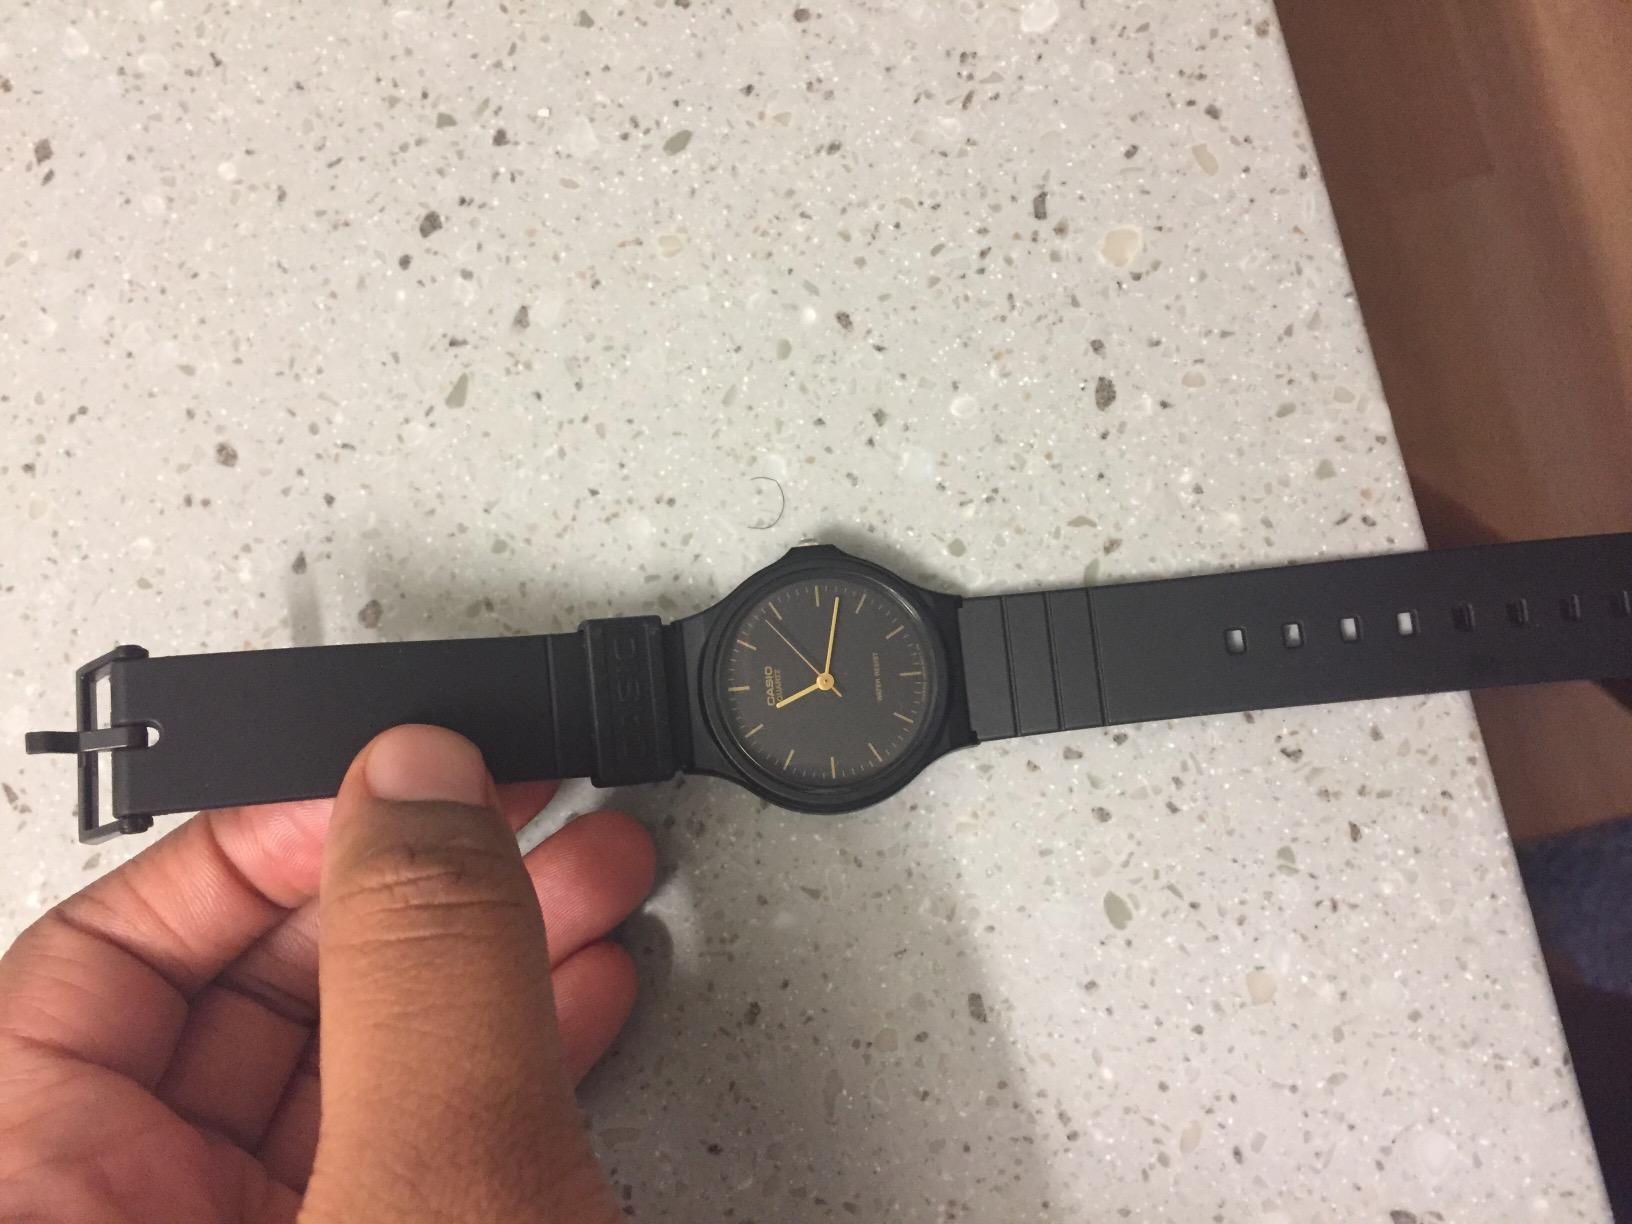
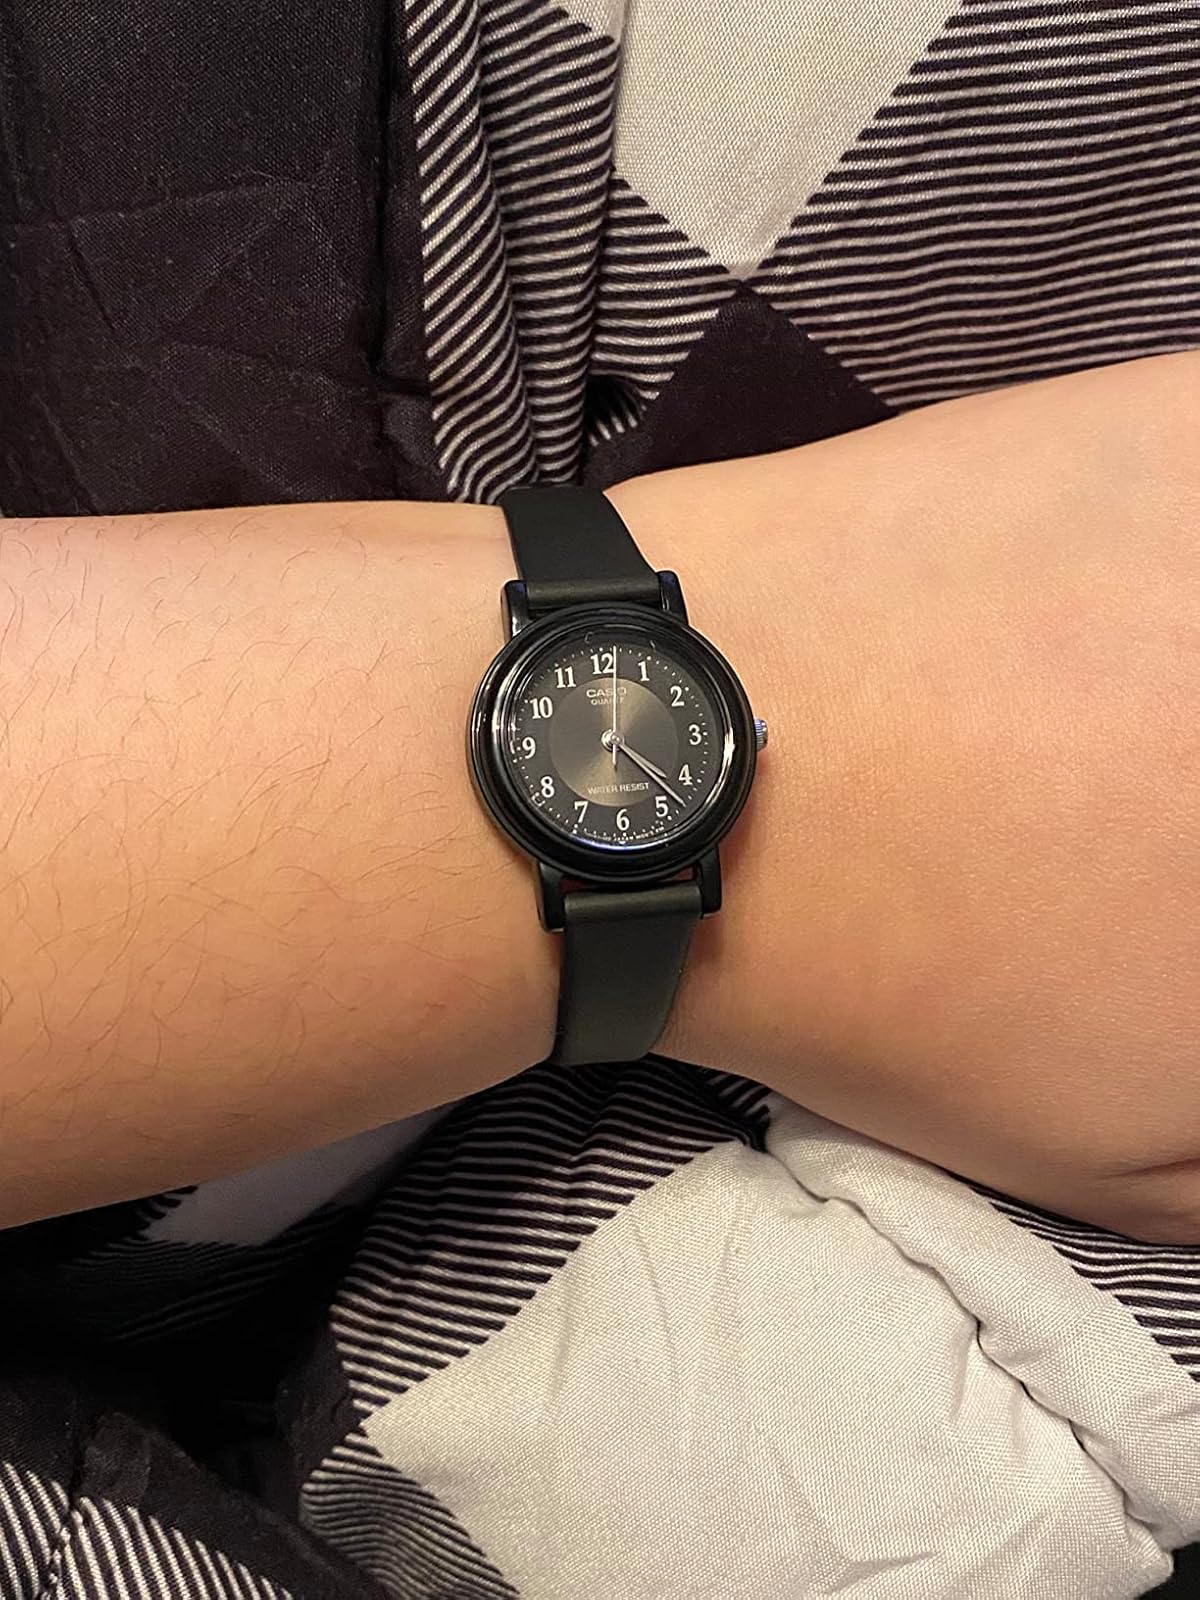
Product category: accessories_watch
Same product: no